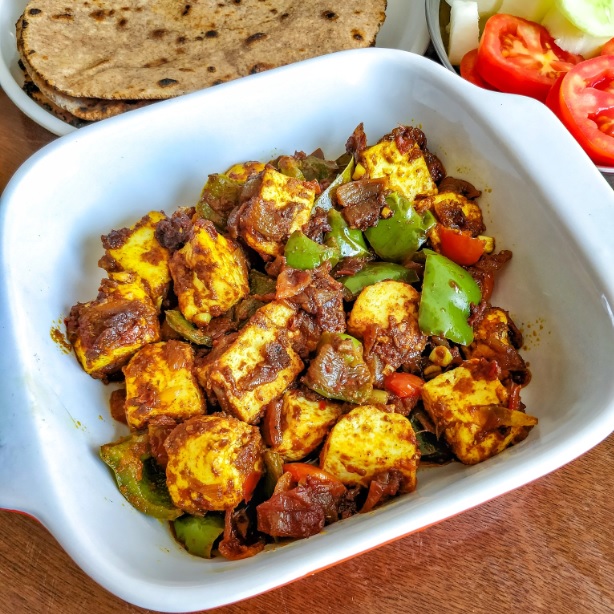
Dish: kadai_paneer